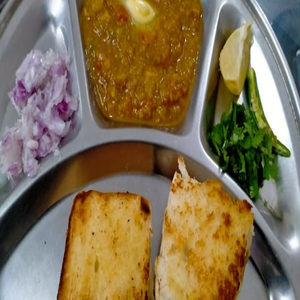
Dish: pavbhaji